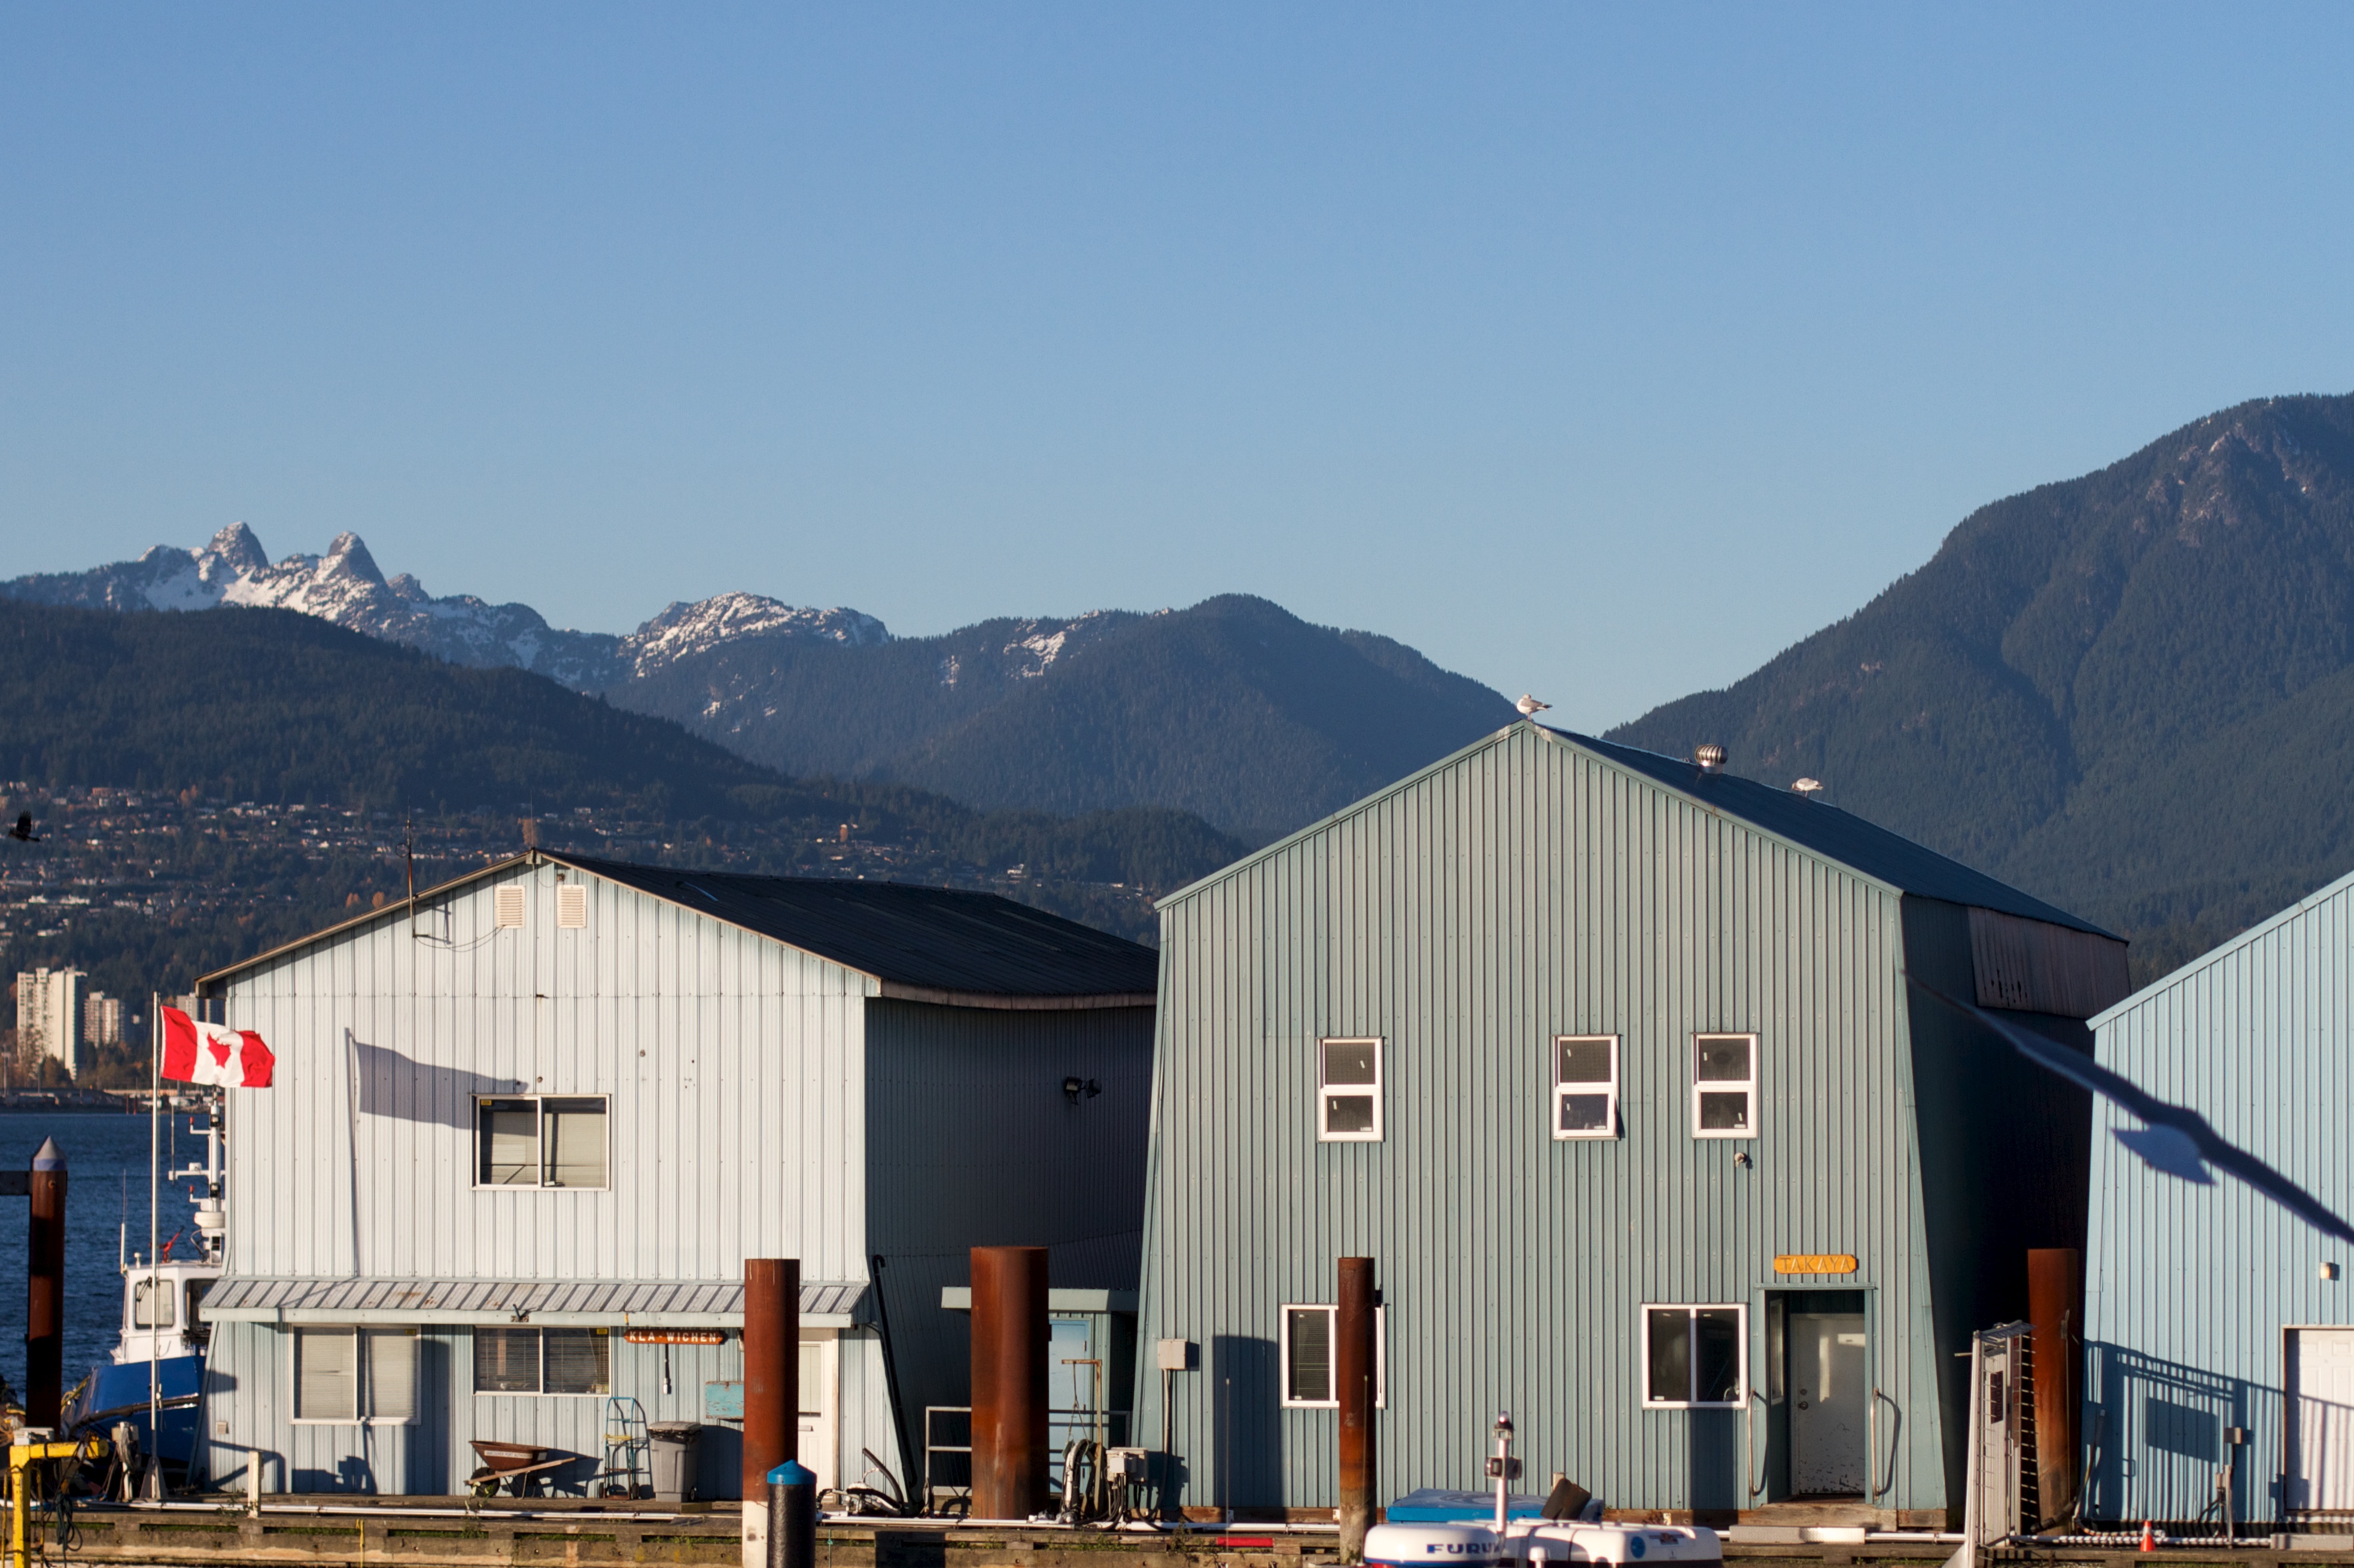
mountain, house, mountain range